Delahaye 135

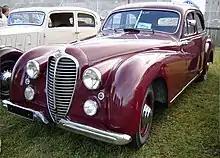
1949 148L with four-door "berline" bodywork by Letourneur et Marchand

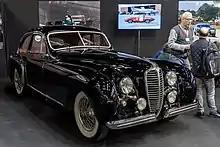
135 M Coach "Gascogne" (1948).

A larger-displacement (3,557 cc) 135M was introduced in 1936. Largely the same as the regular 135, the new engine offered 90, 105, or 115 hp, with either one, two, or three carburetors. As with the 135/138, a less sporty, longer wheelbase version was also built, called the "148". The 148 had a 3,150 mm wheelbase, or 3,350 mm in a seven-seater version. On the two shorter wheelbases, a 134N was also available, with a 2,150 cc four-cylinder version of the 3.2-litre six from the 135. Along with a brief return of the 134, production of 148, 135M, and 135MS models was resumed after the end of the war. The 135 and 148 were then joined by the one litre larger engined Delahaye 175 / 175S; 178; and 180, being an entirely new series that was under development before the war. When the large displacement chassis-series was discontinued in 1951, the 135M was updated to be introduced as the Type 235, as a last ditch effort to save Delahaye. The 235 was offered until the demise of Delahaye in 1954, but only 84 examples were built.